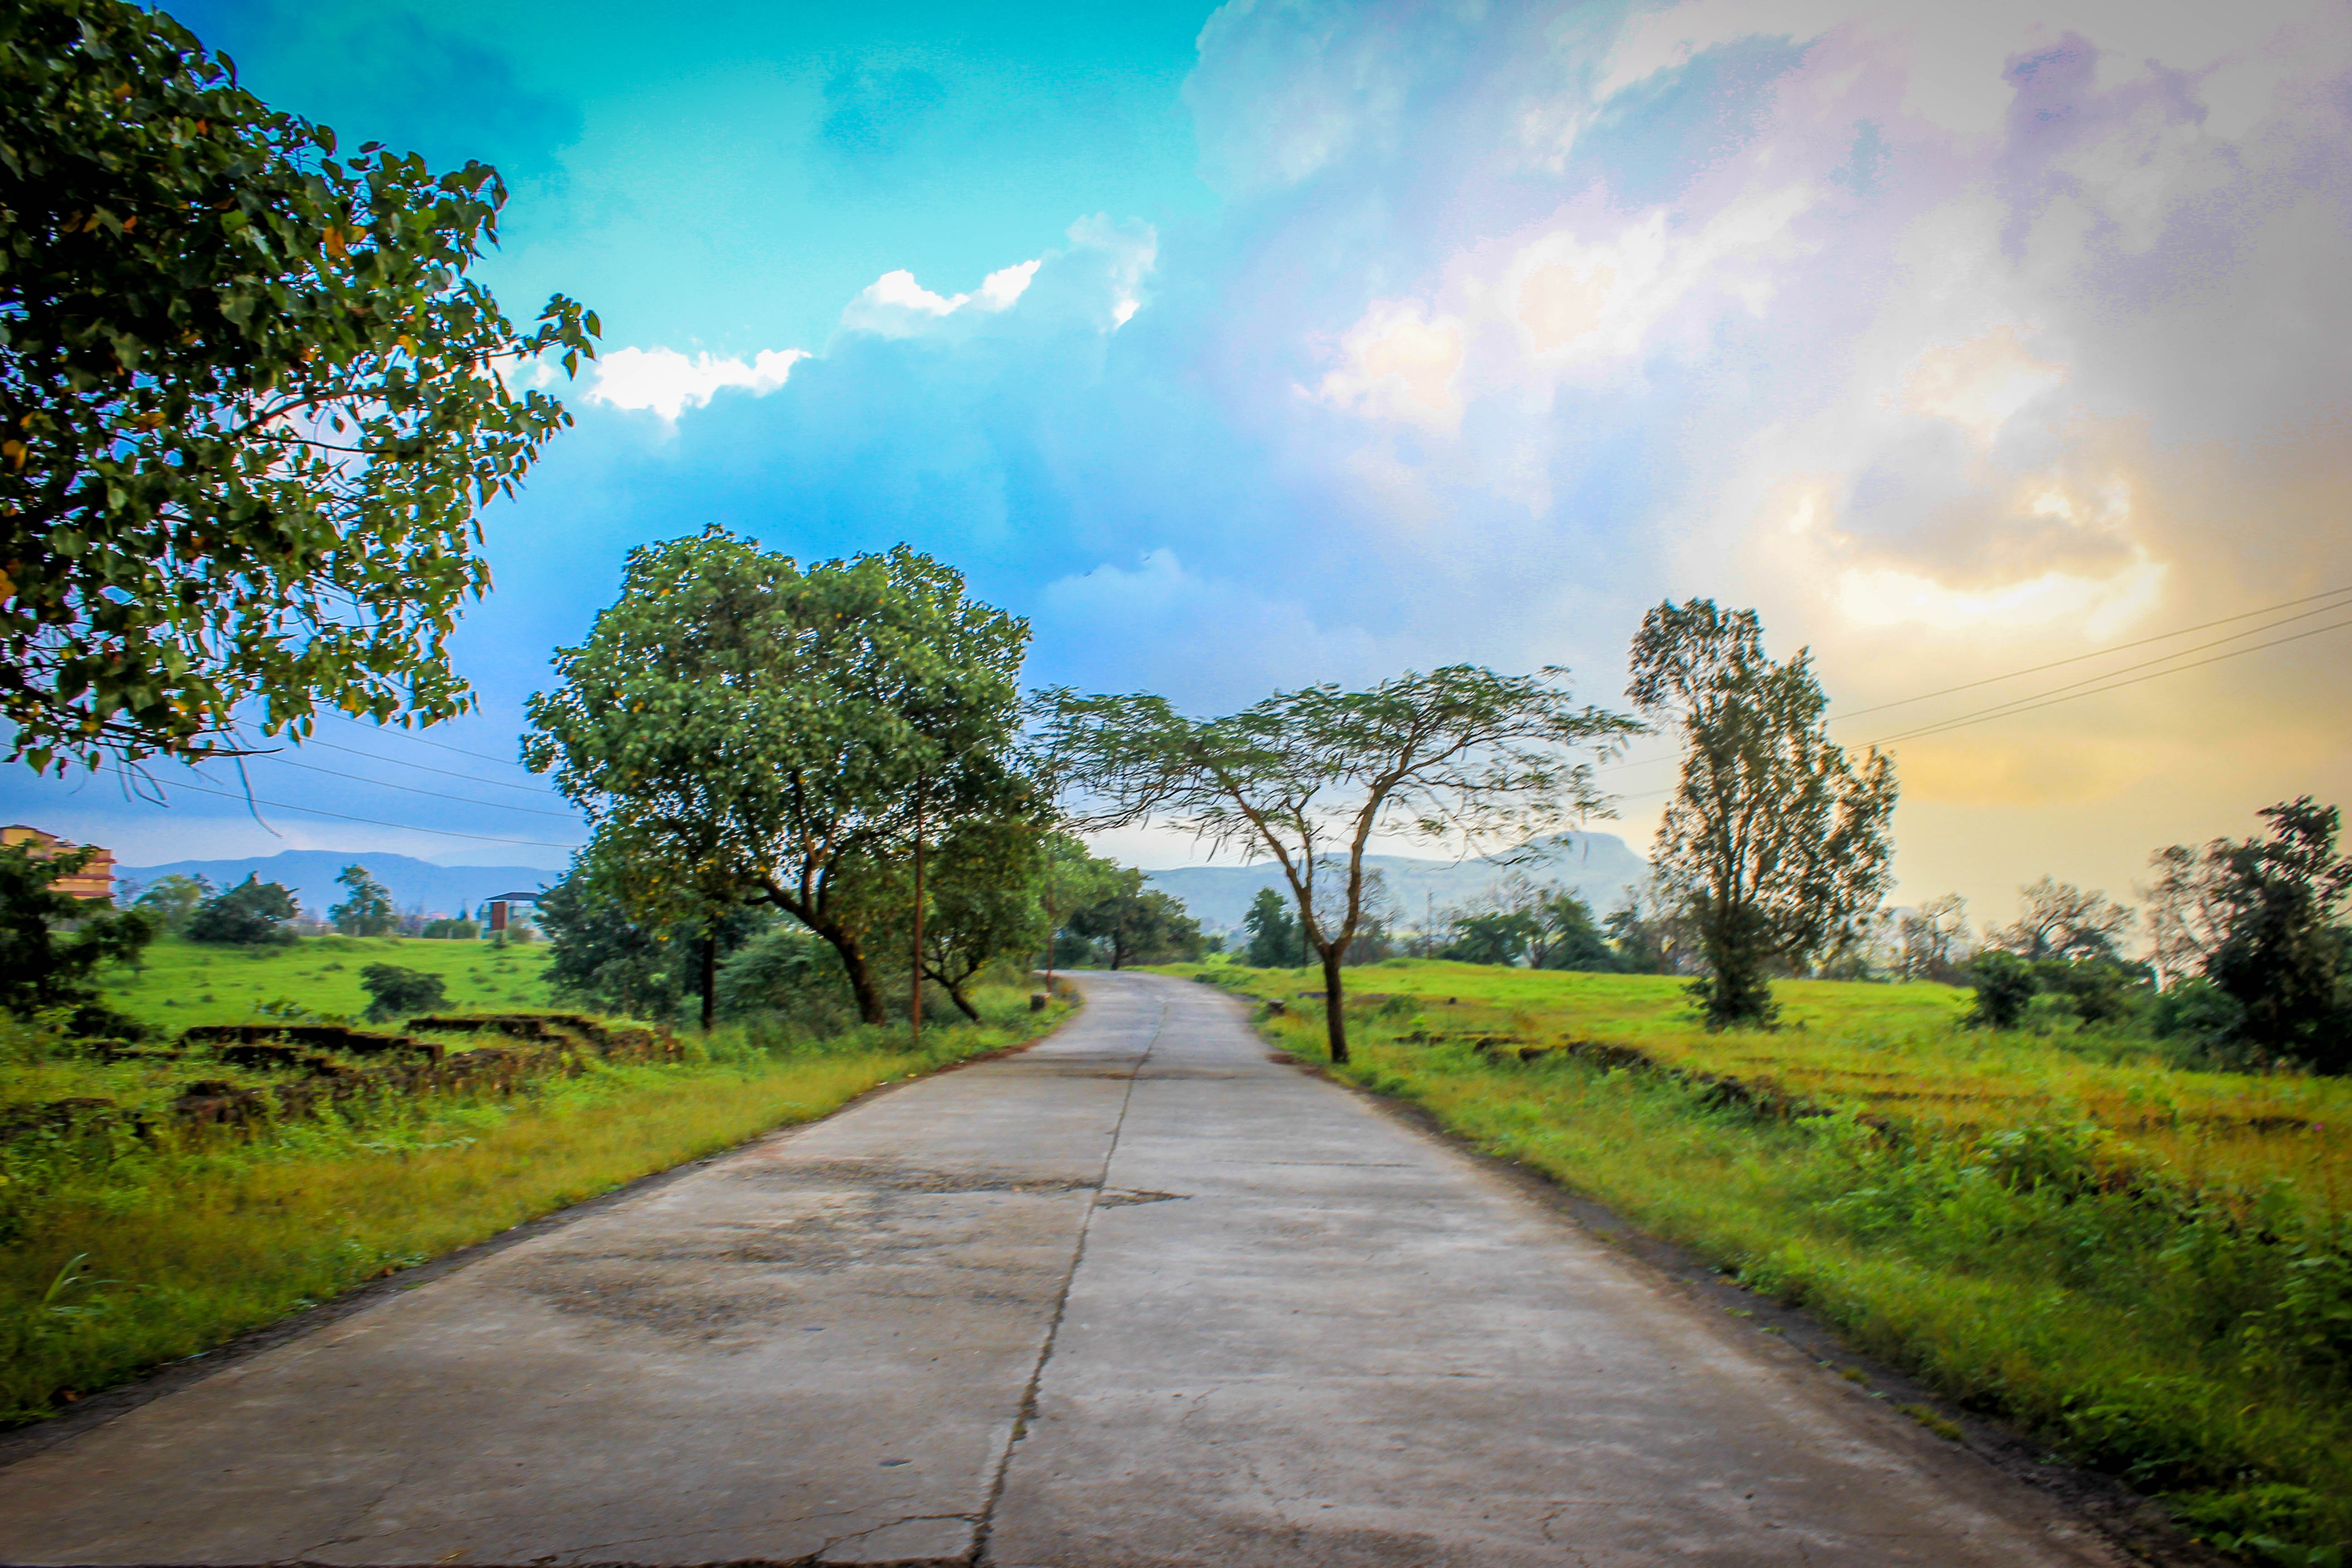
landscape, tree, nature, forest, grass, horizon, cloud, sky, road, field, sunlight, morning, hill, land, scenery, fairy tale, clouds, fields, scene, fantasy, india, fairytale, rural area